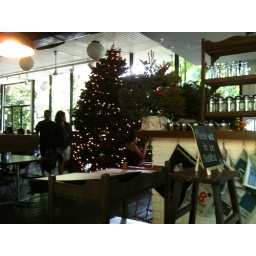
I got distracted by the pine tree and forgot pictures of the food.